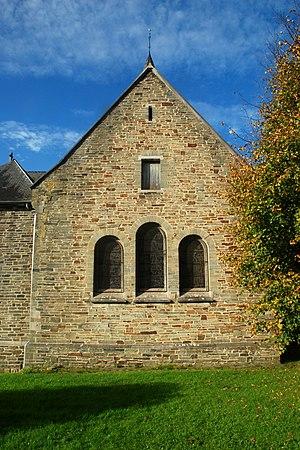
Belgique - Brabant wallon - Villers-la-Ville - Église Notre-Dame de la Visitation
L'église Notre-Dame de la Visitation de Villers-la-Ville est une église de style roman et néo-roman située sur le territoire de la commune belge de Villers-la-Ville, en province de Brabant wallon.